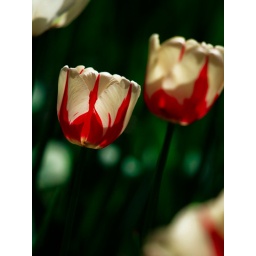
what i like most is the green bokeh in background and transparency of white petals